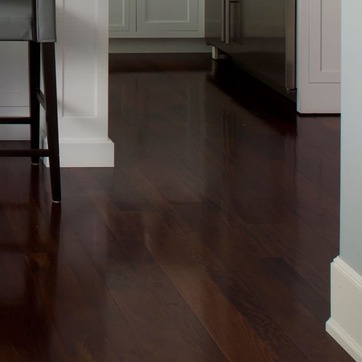
Material: wood